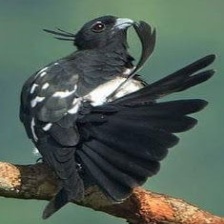
Species: BLACK BAZA
Scientific name: AVICEDA LEUPHOTES